Northern Rhodesia

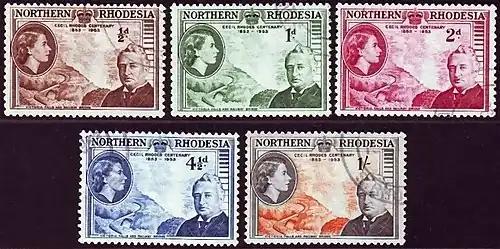
1953 stamps of Northern Rhodesia marking the birth centennial of Cecil Rhodes

The British government issued postage stamps for Northern Rhodesia from 1925 to 1963. See Postage stamps and postal history of Northern Rhodesia for more details.